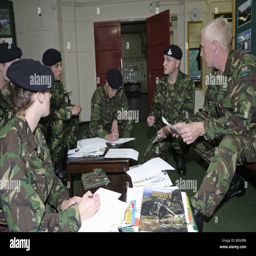
a group of soldiers relax at their base